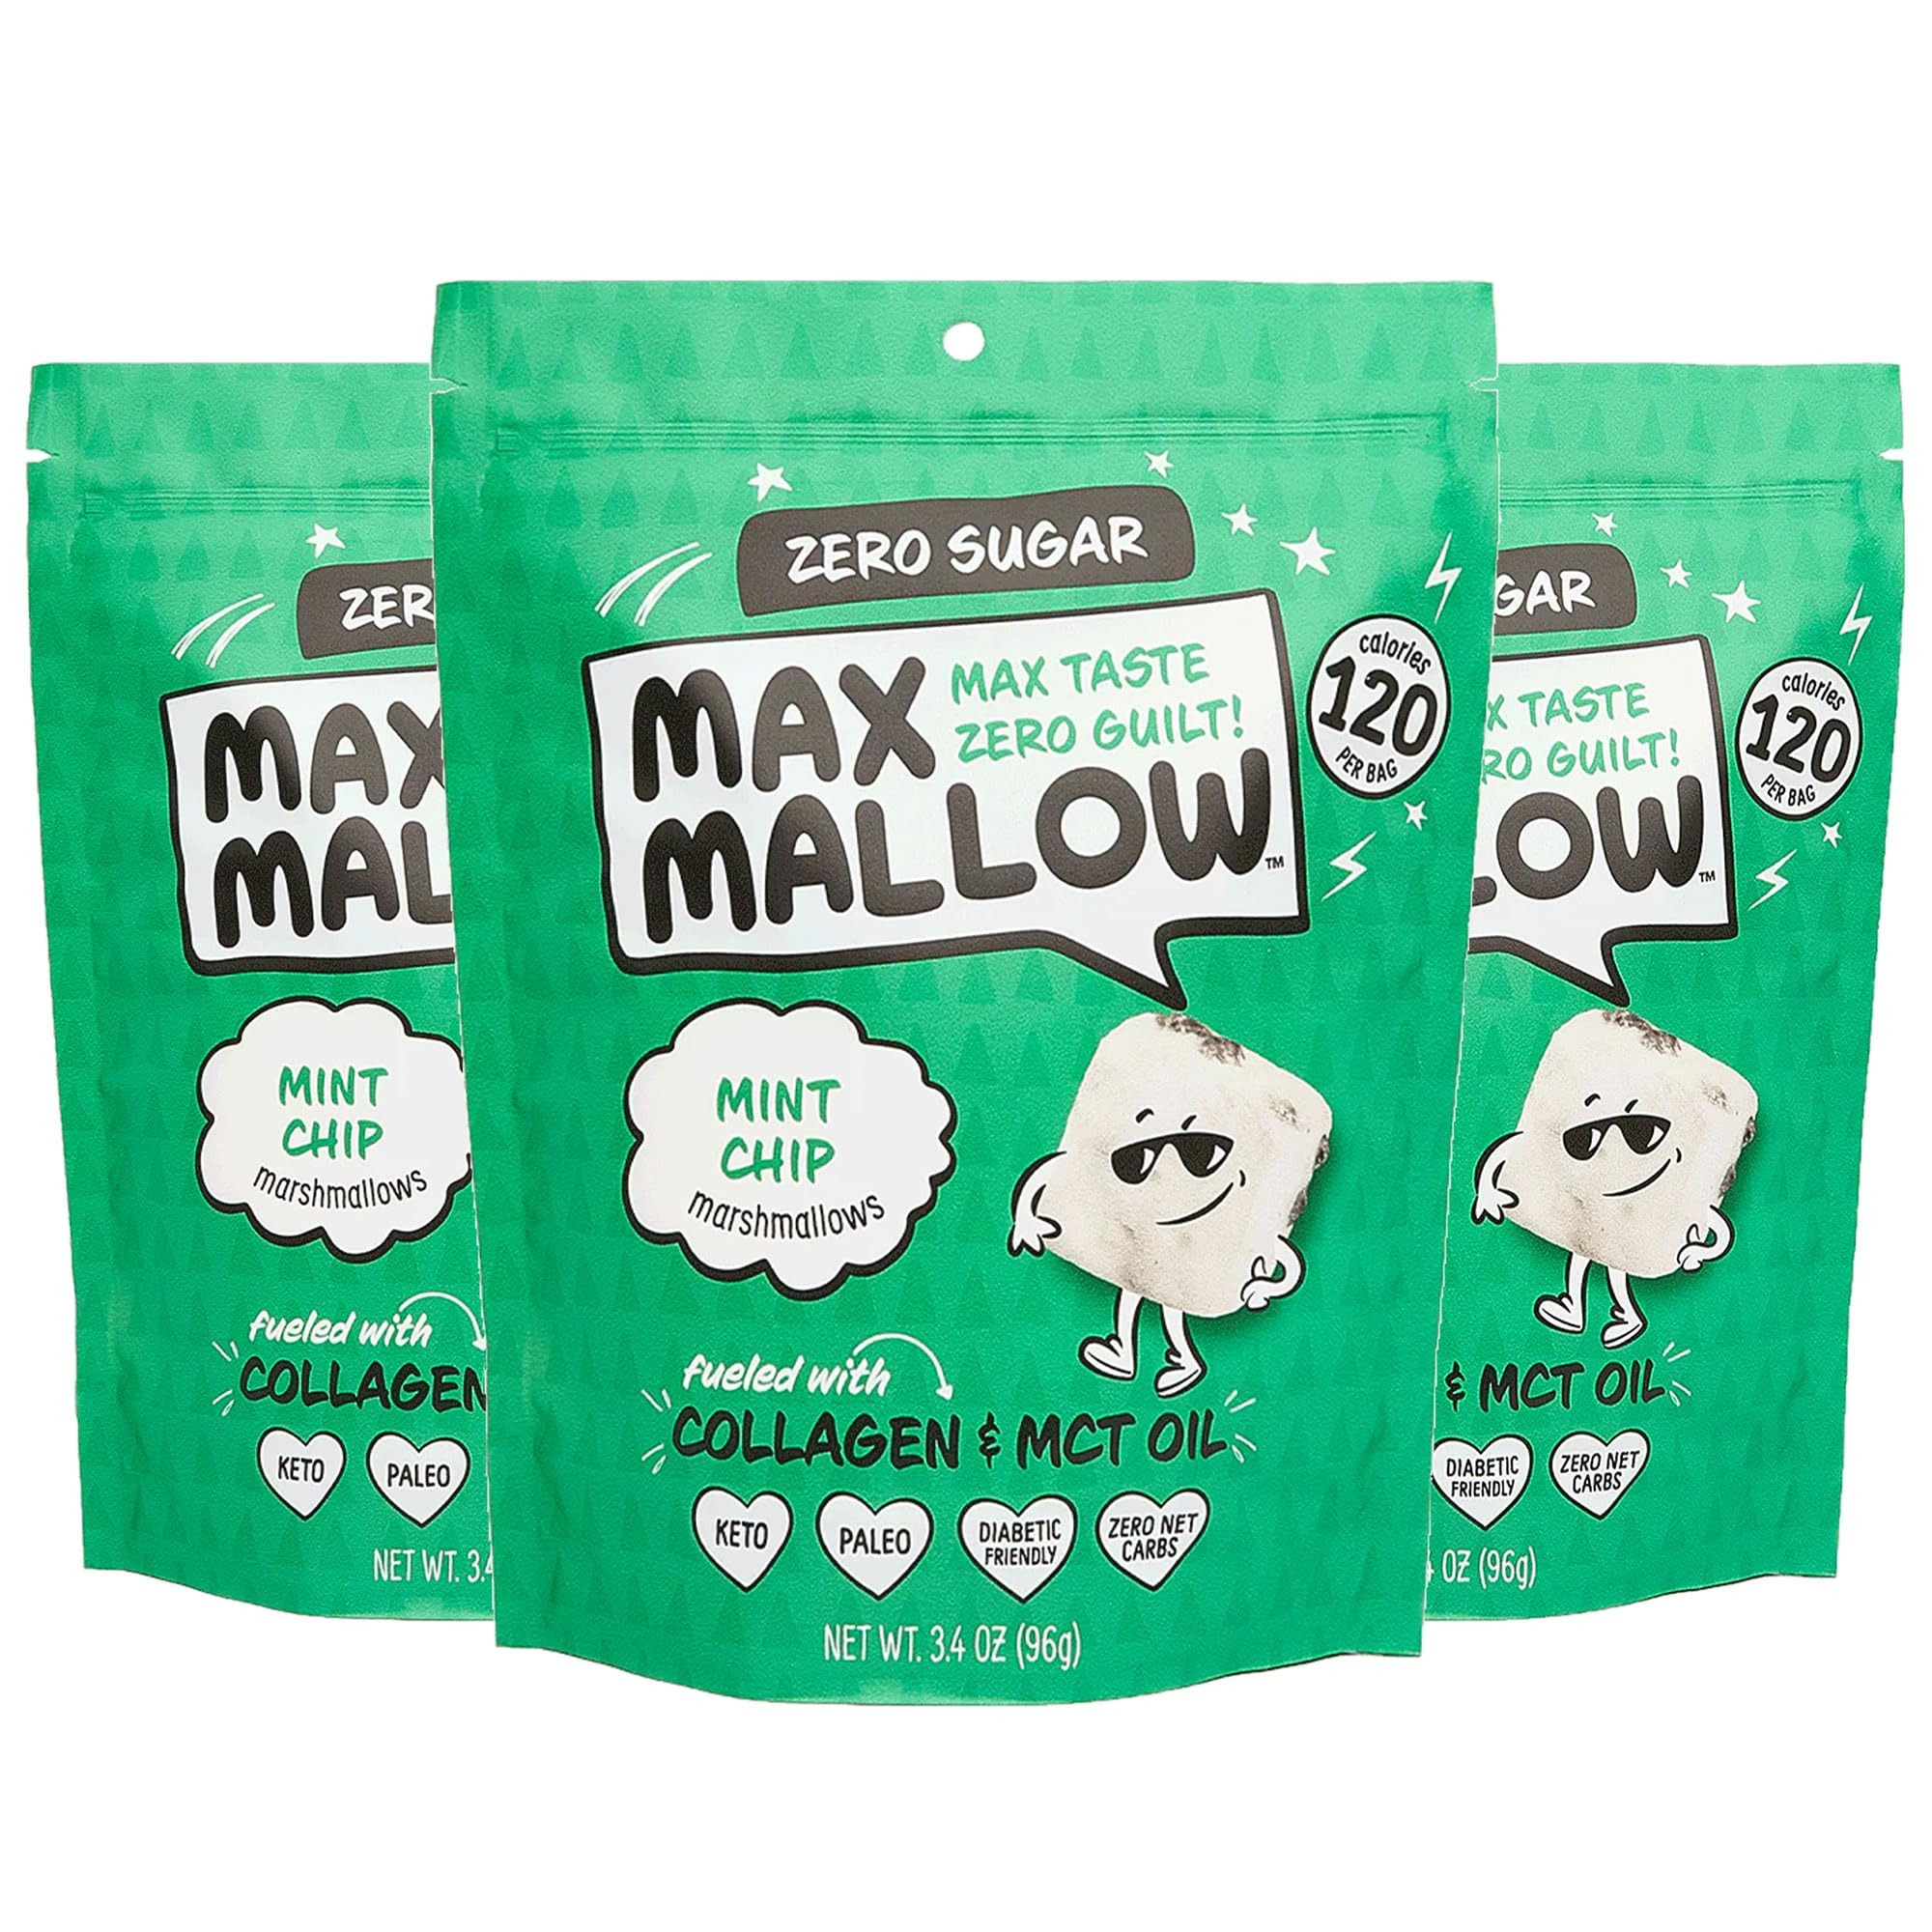
Item Name: Max Mallow Sugar Free Marshmallows - Keto Friendly, Perfect for S'mores, Hot Chocolate, and Baking with Zero Sugar Snacks, Smores Mct Oil Zero Sugar Marshmellow Marshmallow Mint Chip, 3 Pack
Bullet Point 1: Deliciously fluffy and sugar free - Max Mallow Sugar Free Marshmallows offer a delightful treat without the guilt! Enjoy the classic fluffy texture and sweet flavor of sugar free marshmallows, perfect for satisfying your sweet tooth while staying on track with your dietary goals.
Bullet Point 2: Keto friendly - Our sugar free marshmallows are crafted with care to fit your keto lifestyle. These marshmallows are ideal for everyone looking for a tasty treat that aligns with their health goals, including keto marshmallows and low carb marshmallows.
Bullet Point 3: Perfect for s'mores and hot chocolate - Transform your favorite desserts! Use Max Mallow mini marshmallows for hot chocolate or indulge in delicious s'mores without any added sugar. Enjoy all the fun without compromising on flavor!
Bullet Point 4: All-natural ingredients - We prioritize your health! Our marshmallows are made with clean ingredients, ensuring they’re free from artificial flavors, colors, and preservatives. Enjoy the wholesome goodness of our organic marshmallows guilt-free!
Bullet Point 5: Made in the USA - Proudly crafted in the USA, Max Mallow Sugar Free Marshmallows are gluten-free, kosher, and halal. Each bite is a testament to quality and care, making them the perfect addition to any treat or recipe.
Product Description: Decadent sugar free marshmallows for every occasion <br> <br> Max Mallow Sugar Free Marshmallows are your go-to treat for all things sweet and fluffy! Whether you're looking to add a delicious twist to your hot chocolate, create scrumptious s'mores, or enjoy a guilt-free snack, these marshmallows deliver on taste and texture without the sugar. <br> <br> Each bite is packed with flavor and perfect for those on a keto diet, ensuring that you can indulge in your favorite treats without sacrificing your health goals. Made with all-natural, plant-based ingredients, our marshmallows are also organic, dye free, and suitable for various dietary preferences. <br> <br> Unleash your creativity in the kitchen! Use our marshmallow fluff for spreading on desserts, or bake with our jumbo marshmallows for a delightful twist in your favorite recipes. Our products are great for marshmallow treats, marshmallow snacks, and can even be used in marshmallow fluff spread. With Max Mallow, enjoying a sweet moment has never been easier or more delicious. <br> <br> PRODUCT FEATURES: <br> Sugar Free Marshmallows <br> 10 oz Bag <br> Keto-Friendly <br> Mini Marshmallows for Hot Chocolate <br> Gluten-Free, Halal, and Kosher Certified <br> All-Natural Ingredients <br>
Value: 10.2
Unit: Ounce

Price: 10.96